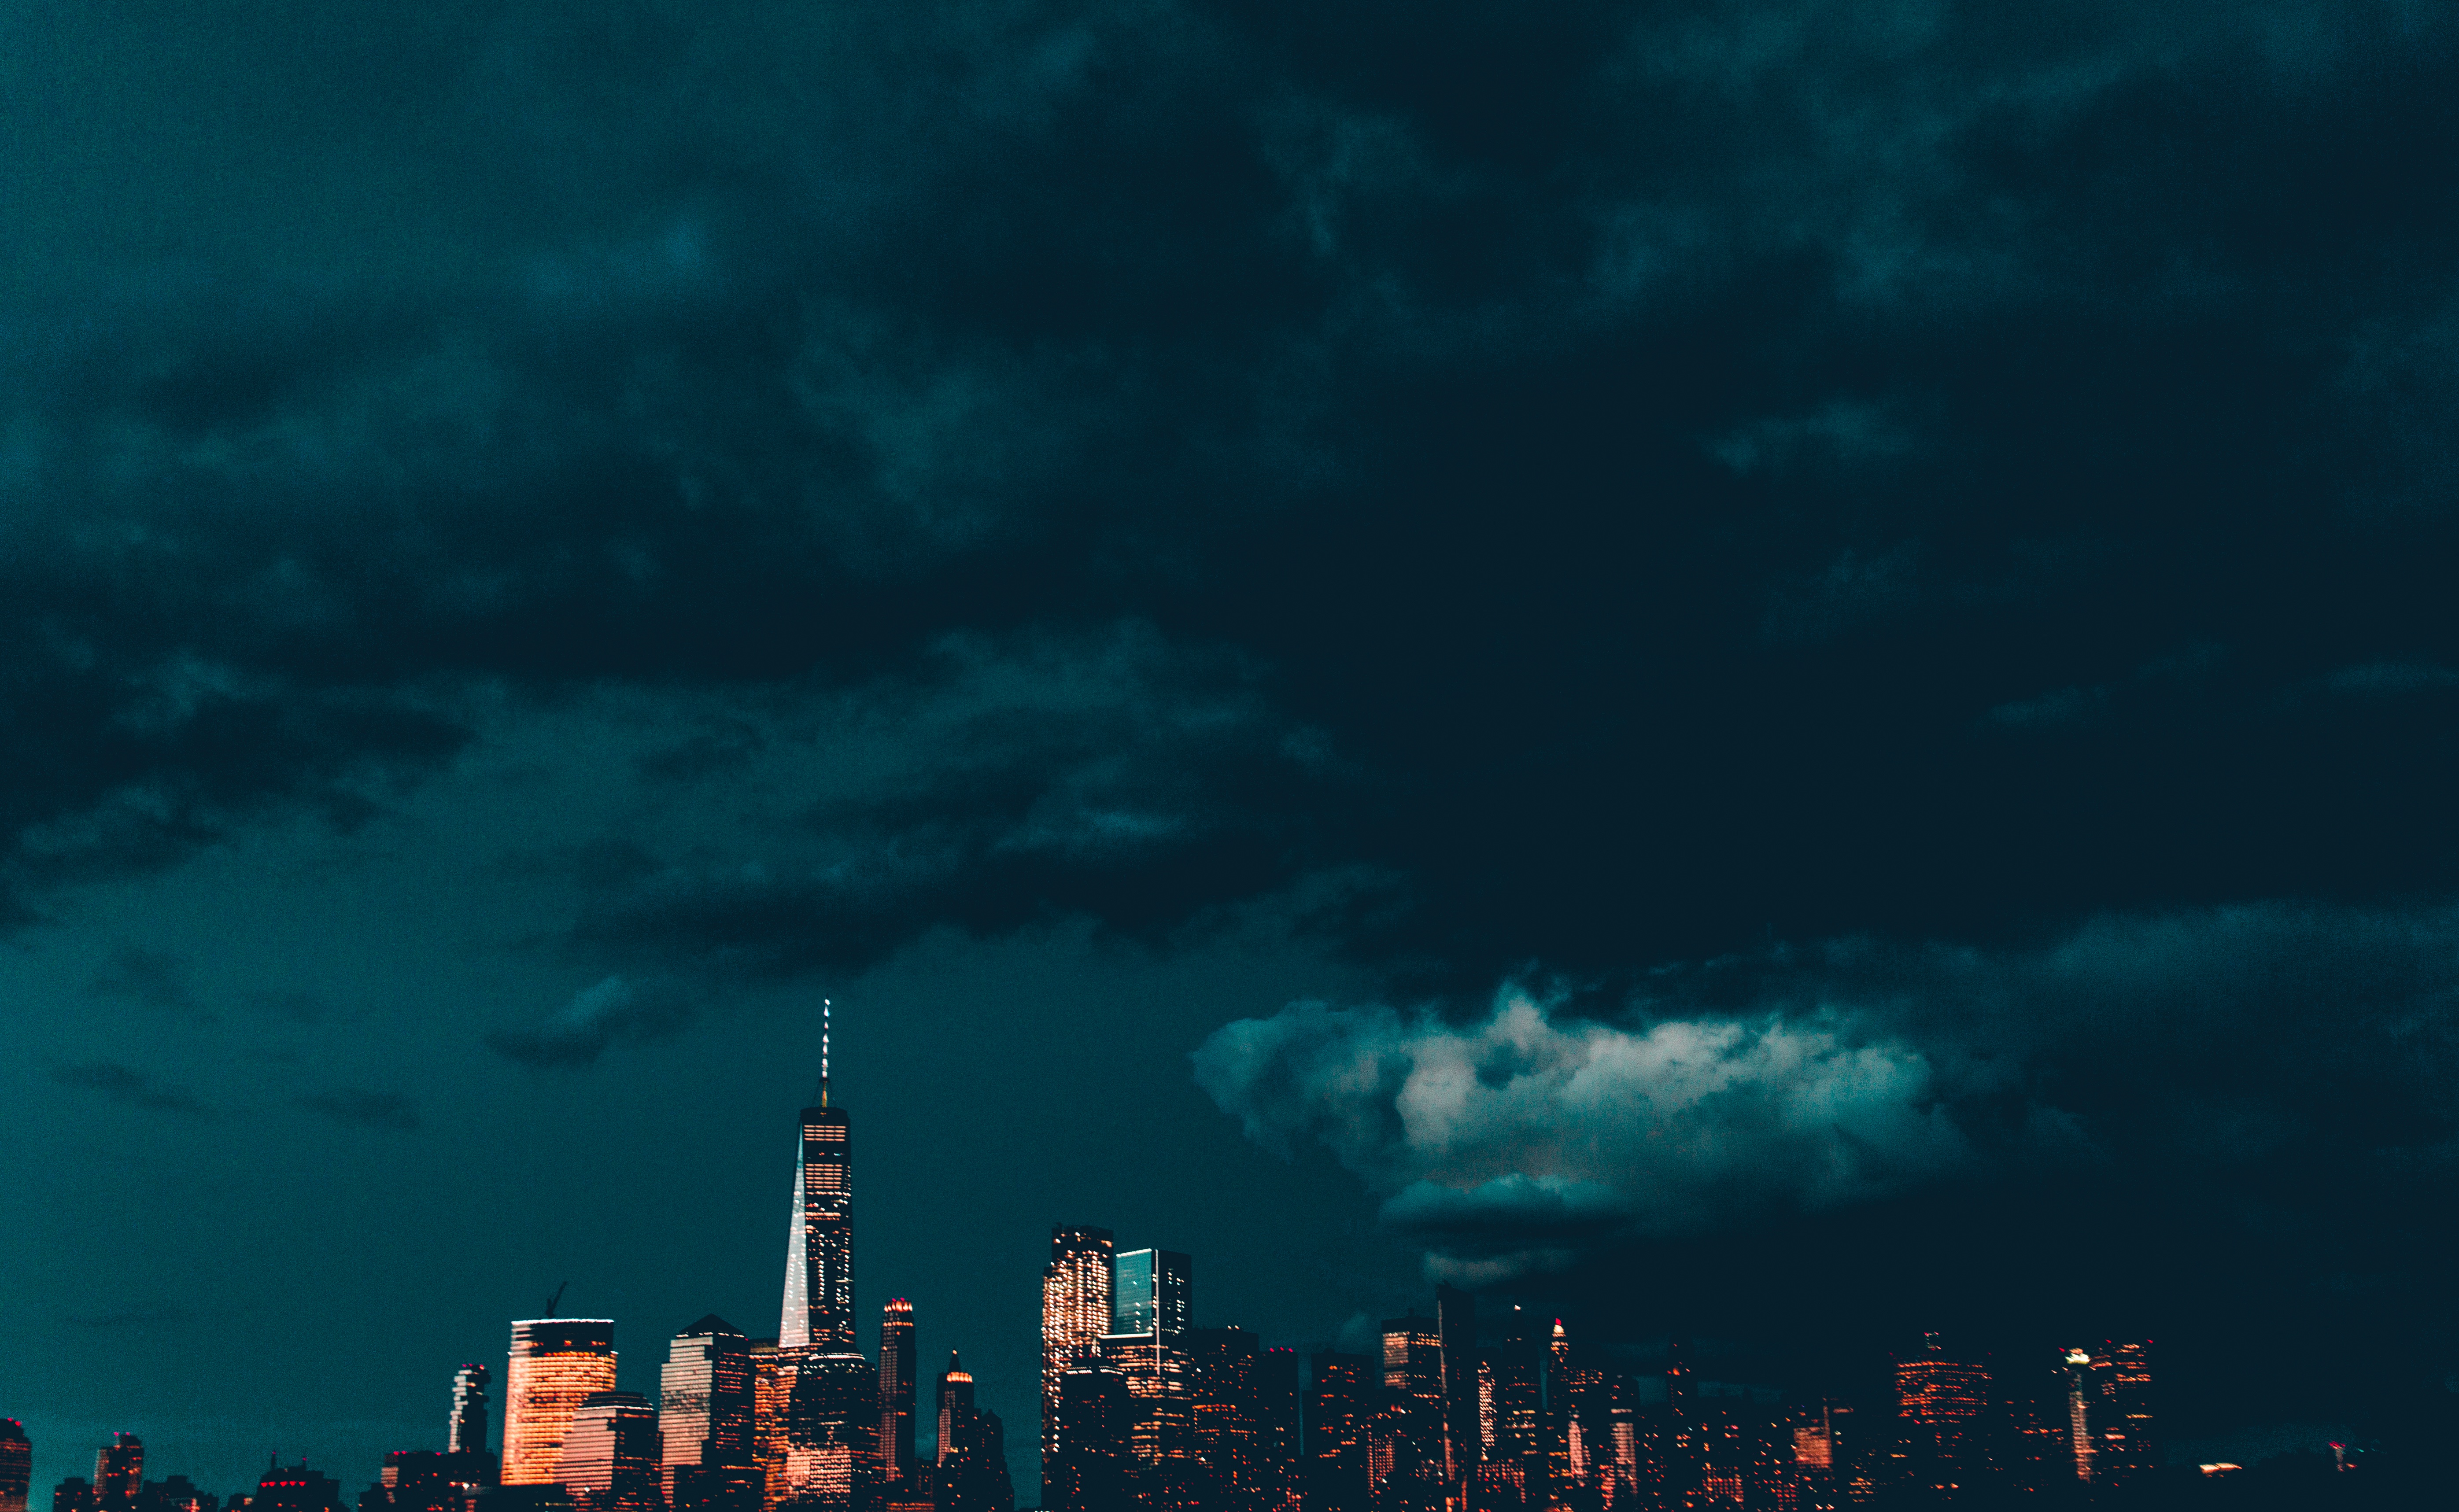
horizon, cloud, sky, skyline, night, dawn, city, atmosphere, cityscape, dusk, evening, darkness, thunder, human settlement, atmosphere of earth